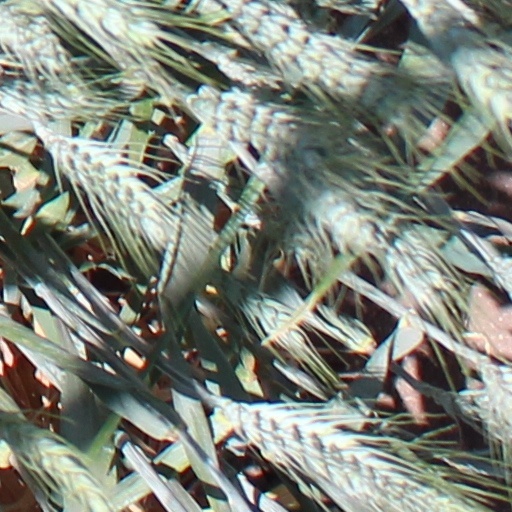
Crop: wheat